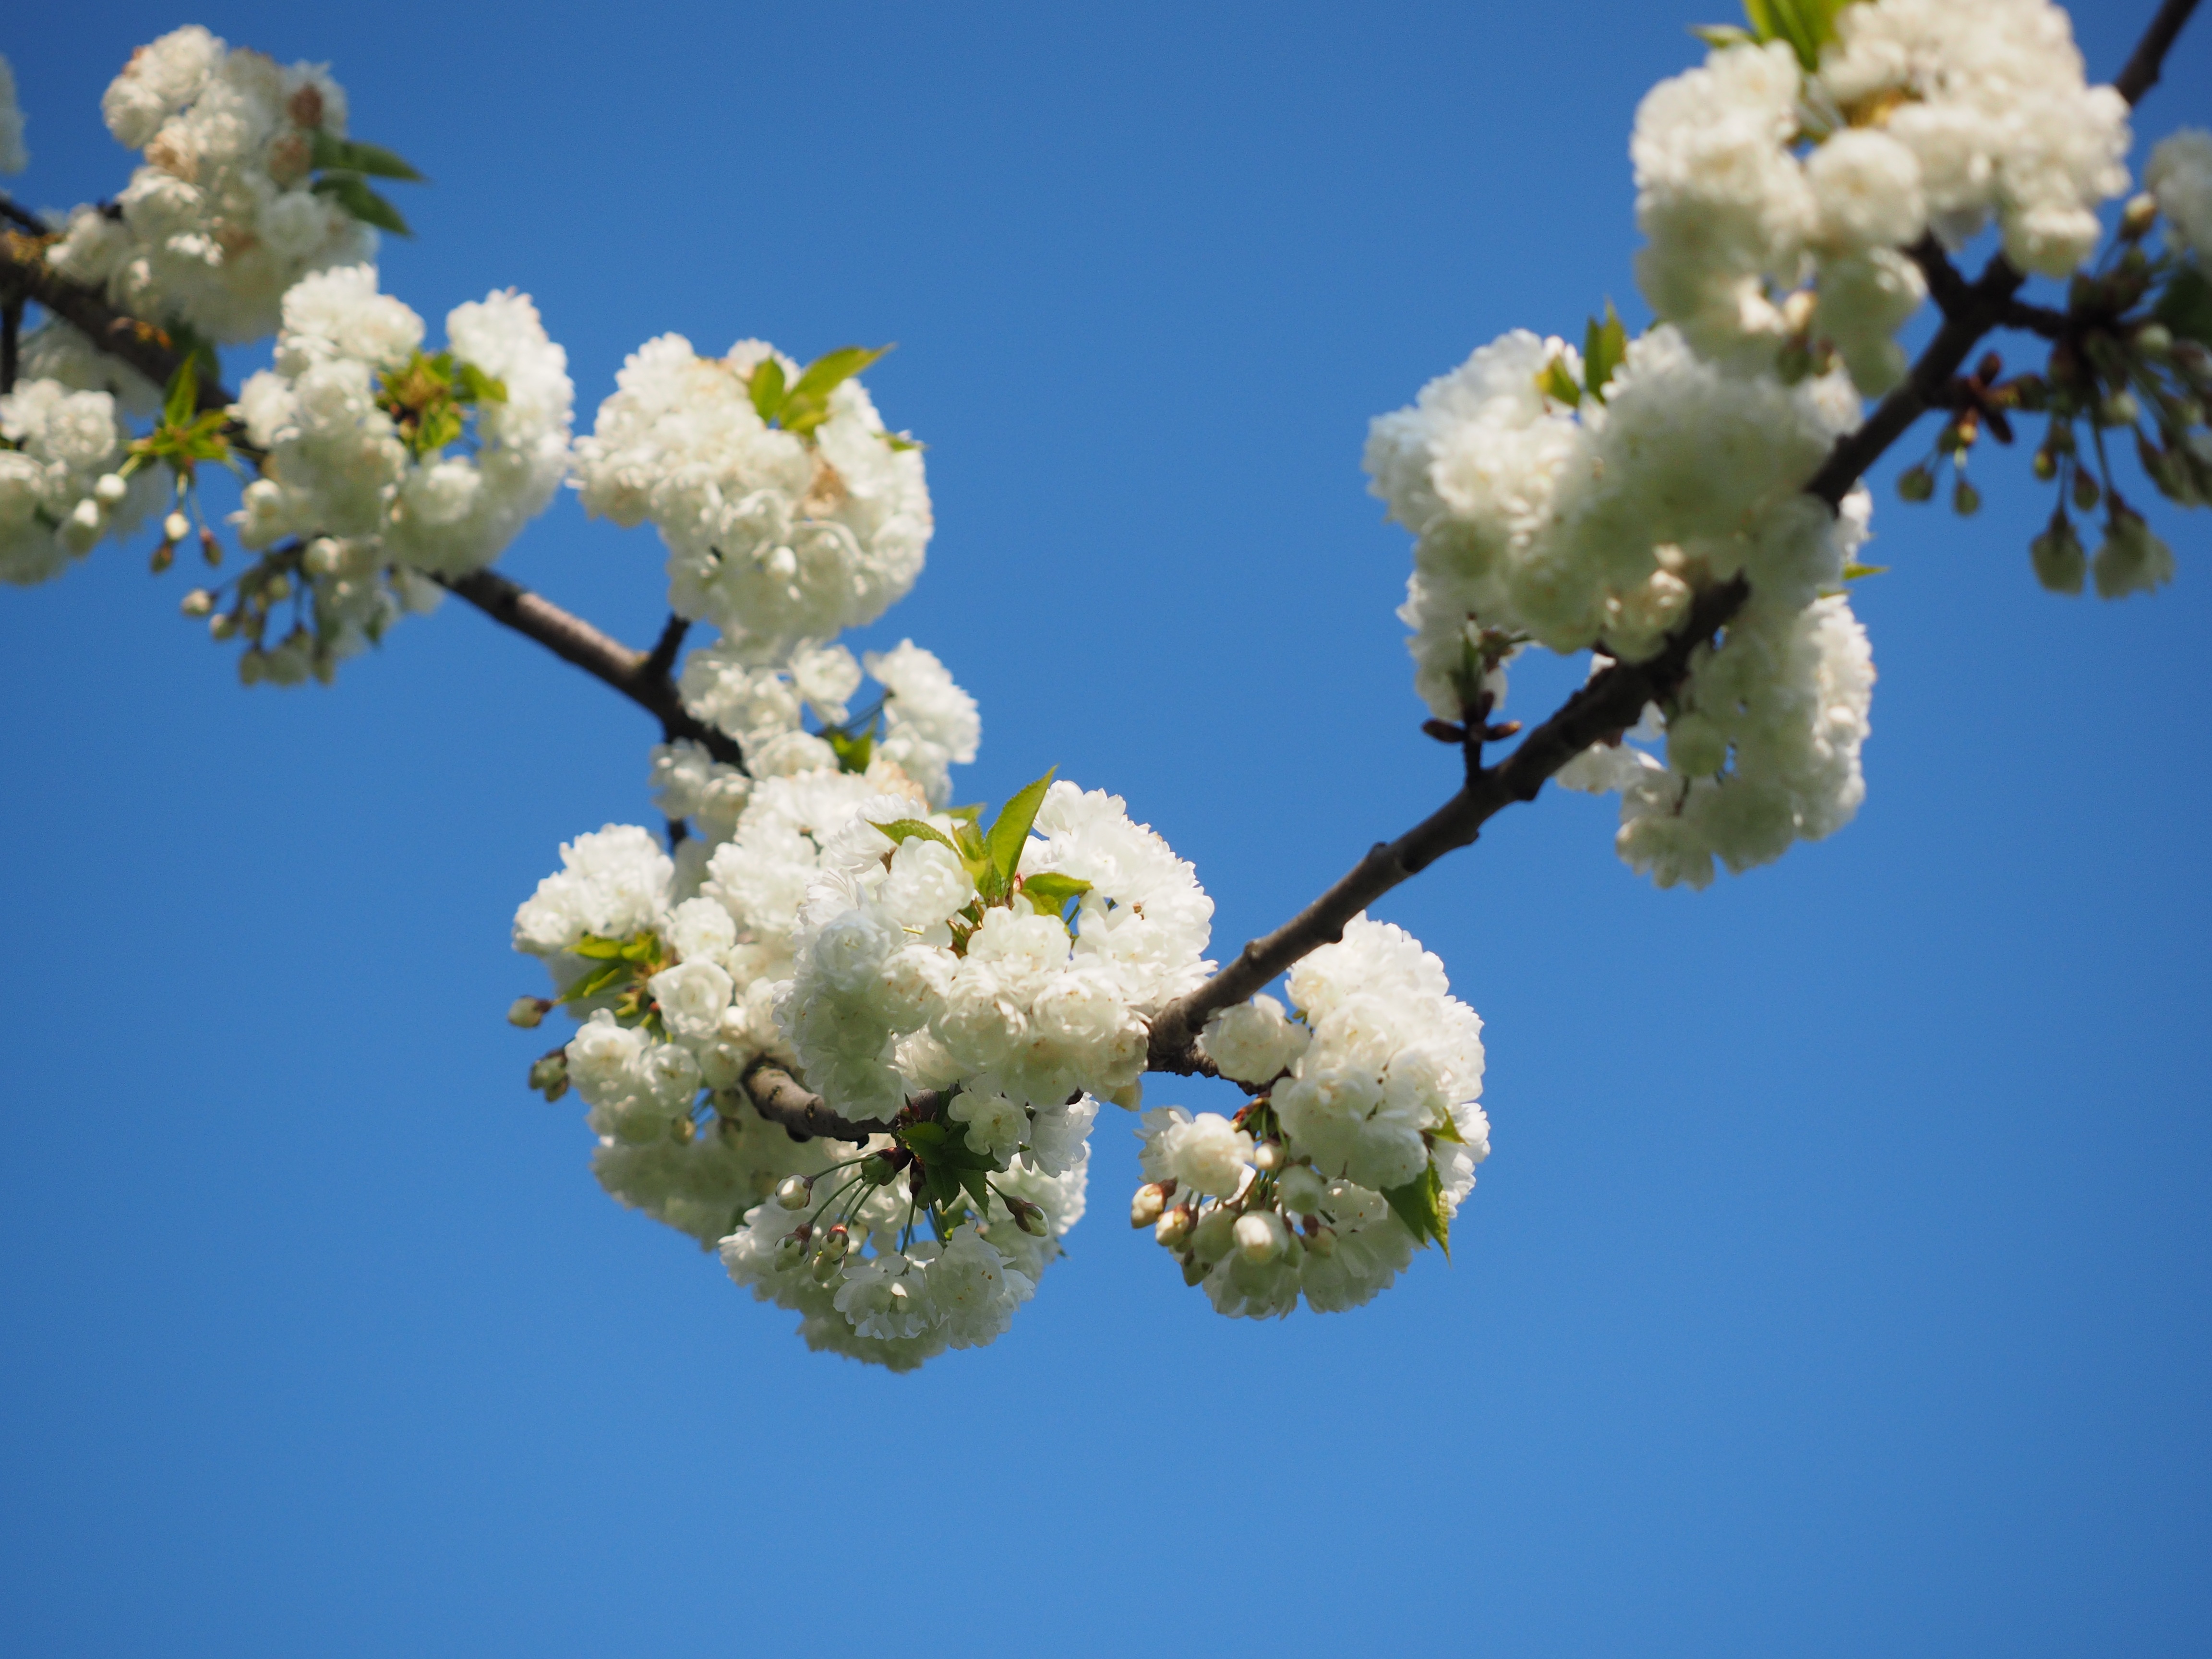
tree, nature, branch, blossom, plant, sky, white, fruit, flower, bloom, food, spring, produce, lush, botany, blue, flora, cherry blossom, cherry, macro photography, white blossom, sunny day, bl tenmeer, flower tree, summer day, herrlich, overflowing, blossom branches